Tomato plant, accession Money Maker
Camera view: bottom (45 deg); turntable rotation: 210 degrees
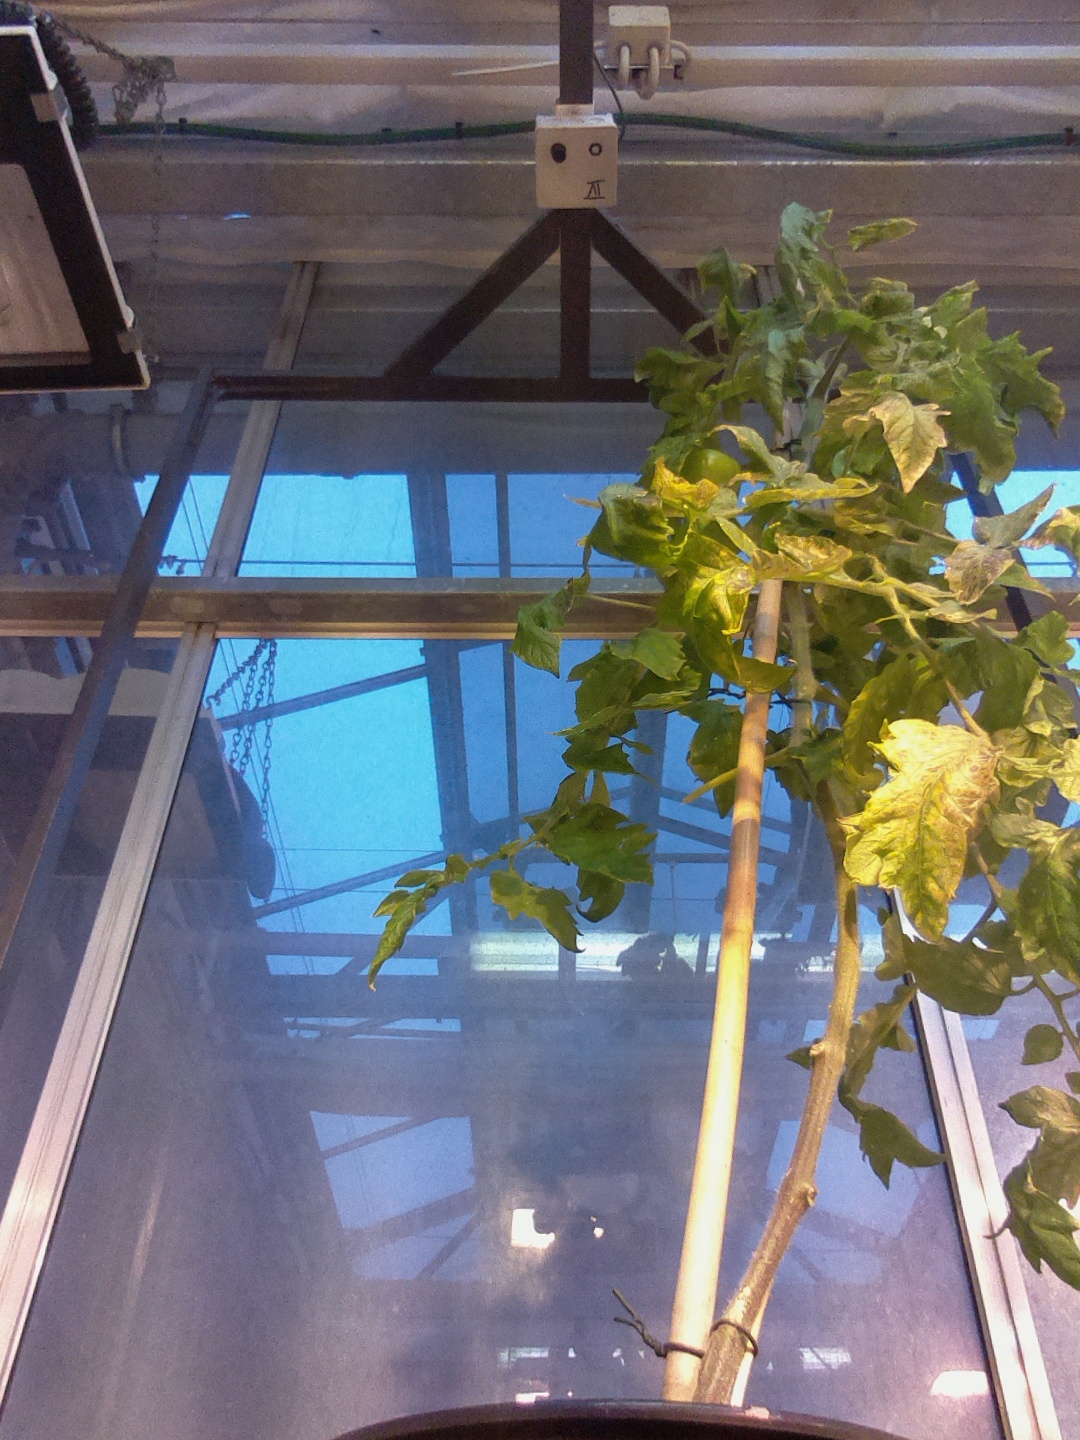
BBCH growth stage 77: 70%-80% of final fruit size